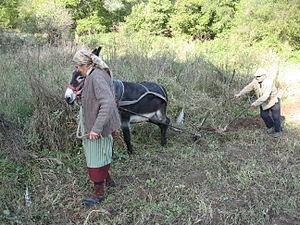
L'Âne commun, appelé plus communément « Âne », est une espèce de mammifères herbivores et ongulés appartenant à la famille des équidés. Souvent comparé au cheval, l'âne a des caractéristiques morphologiques propres qui le différencient clairement de son cousin, ses longues oreilles étant son attribut le plus facilement identifiable. Ces dernières lui offrent une ouïe particulièrement fine, et qui, complétée par un large champ de vision et un odorat fort développé, lui permettent une bonne perception du monde qui l'entoure. Baudet est le nom donné au mâle reproducteur. Les femelles, appelées ânesses, mettent bas après douze mois de gestation un petit nommé ânon. Celui-ci peut se lever et courir peu de temps après sa naissance. L'âne peut également s'hybrider avec d'autres équidés, par exemple avec la jument pour donner naissance à un nouvel animal, le mulet.